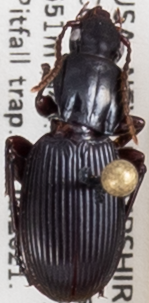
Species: Pterostichus tristis
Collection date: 2021-07-28
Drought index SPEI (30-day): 1.184
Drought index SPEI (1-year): -1.034
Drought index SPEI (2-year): -0.62